Jamie Jones (footballer)

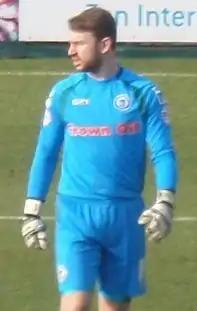
Jones playing for Rochdale in 2015

Jamie Jones (born 18 February 1989) is an English professional footballer who plays as a goalkeeper for club Salford City.